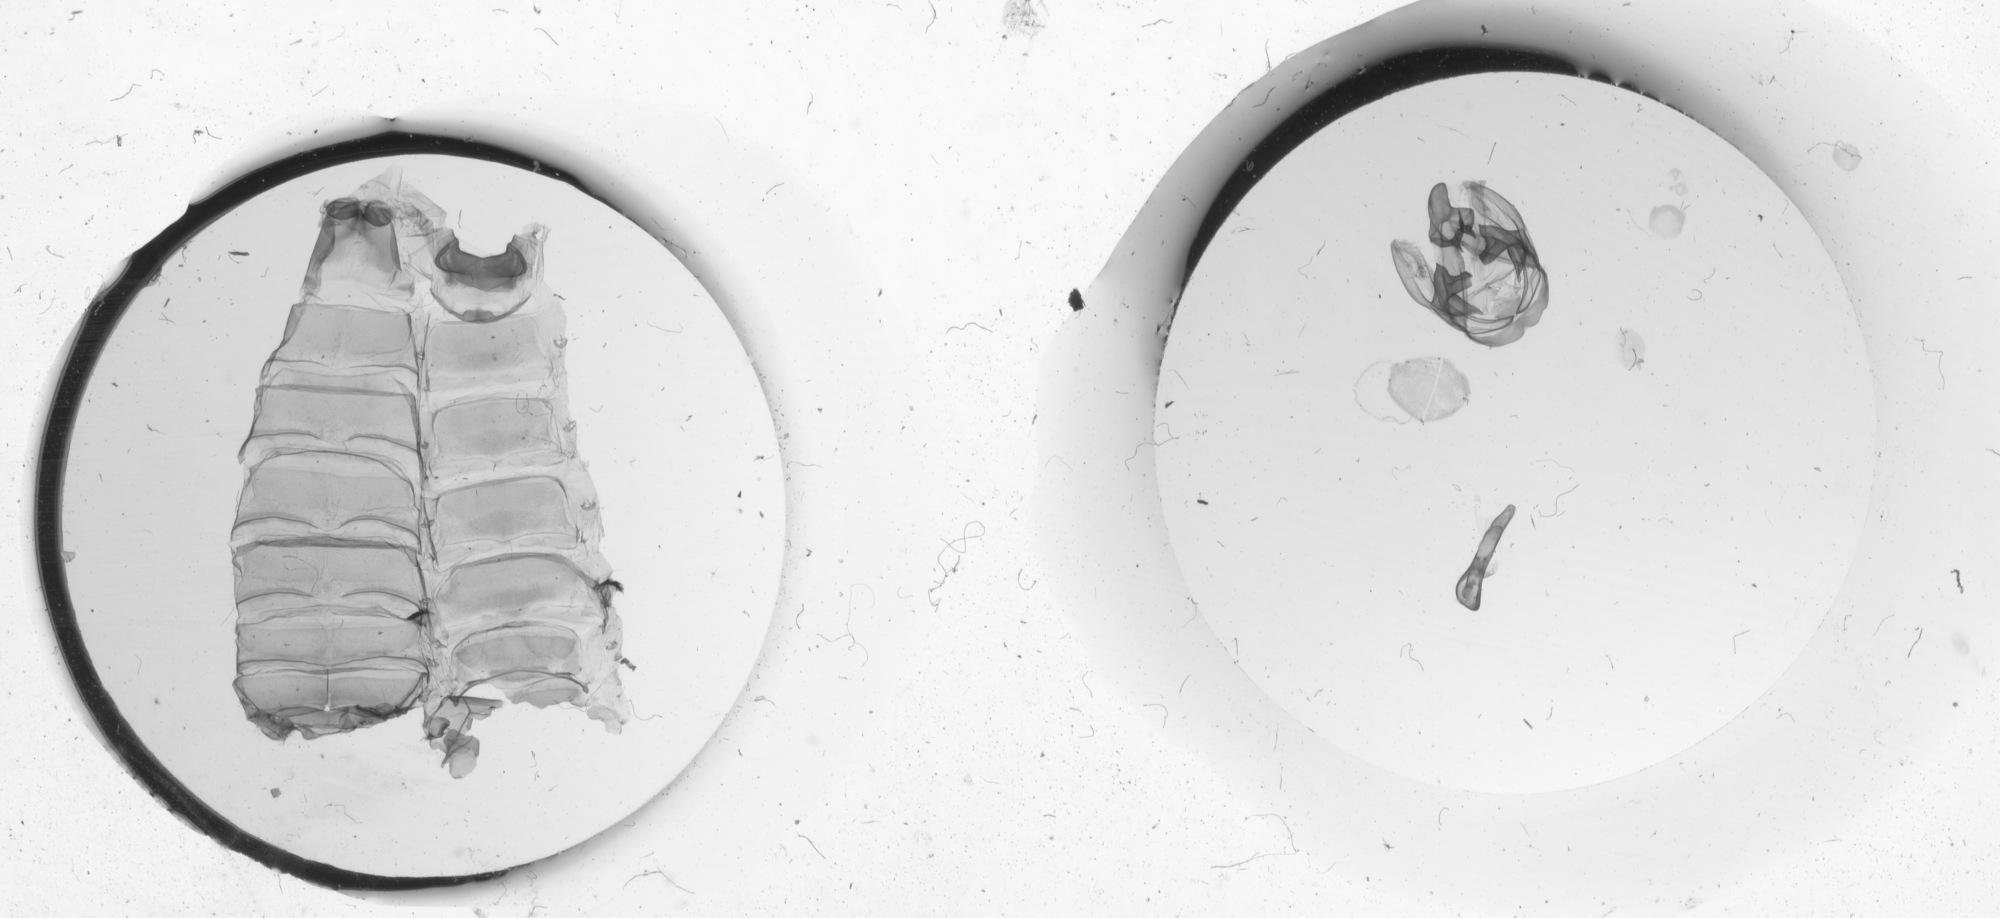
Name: Disphragis carantis
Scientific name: Disphragis carantis Schaus, 1928
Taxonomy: Animalia, Arthropoda, Insecta, Lepidoptera, Notodontidae
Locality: Cayuga, Unknown, Guatemala